Long Plain Friends Meetinghouse

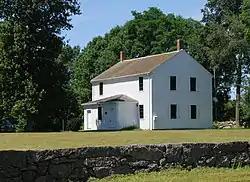

The Long Plain Friends Meetinghouse is a historic Quaker meeting house at 1341 N. Main Street in Acushnet, Massachusetts. It is a two-story wood-frame structure, with a gable roof and two chimneys. A single-story hip-roof vestibule projects from the front, with a pair of entrances flanking a window. Built in 1759, it is the oldest ecclesiastical building to survive in southeastern Massachusetts. It was listed on the National Register of Historic Places in 1986.